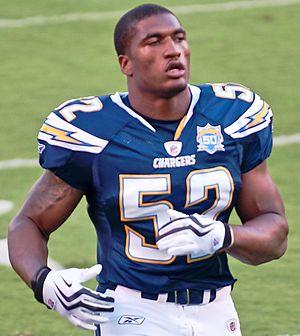
Larry English, né le 22 janvier 1986 à Aurora, est un joueur américain de football américain évoluant au poste de linebacker, mais aussi comme defensive end.